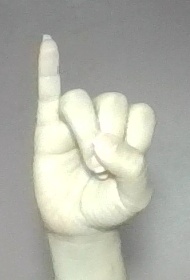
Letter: meem